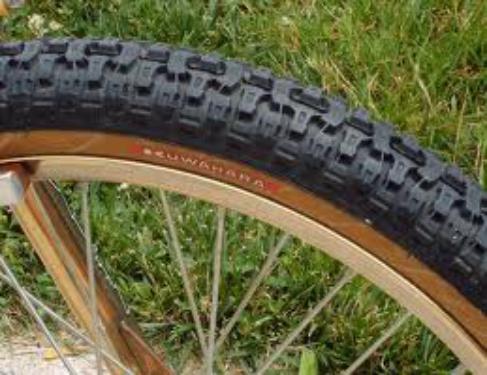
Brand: Kuwahara
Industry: Transportation